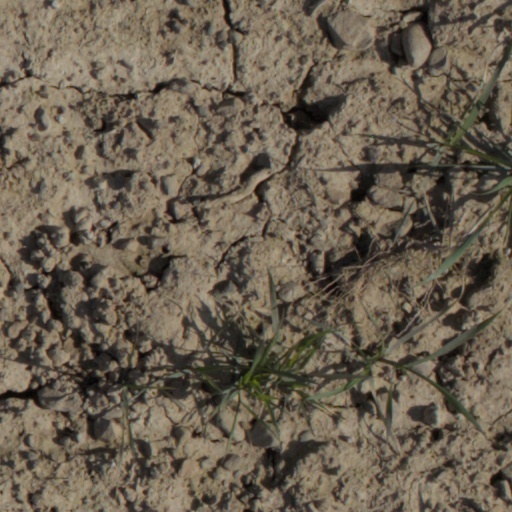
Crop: wheat